Bangladesh University of Professionals

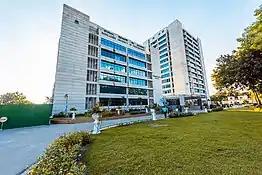
BUP Campus

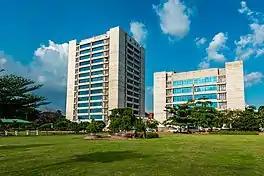
BUP Campus Back

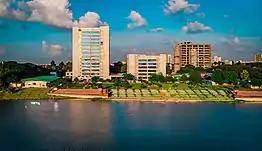
BUP Campus Aerial View

The university adheres to a specific grading system to ensure consistent and objective evaluation of student performance. This system is designed to maintain academic standards and provide a clear metric for assessing educational outcomes. The following grading scale is utilized: